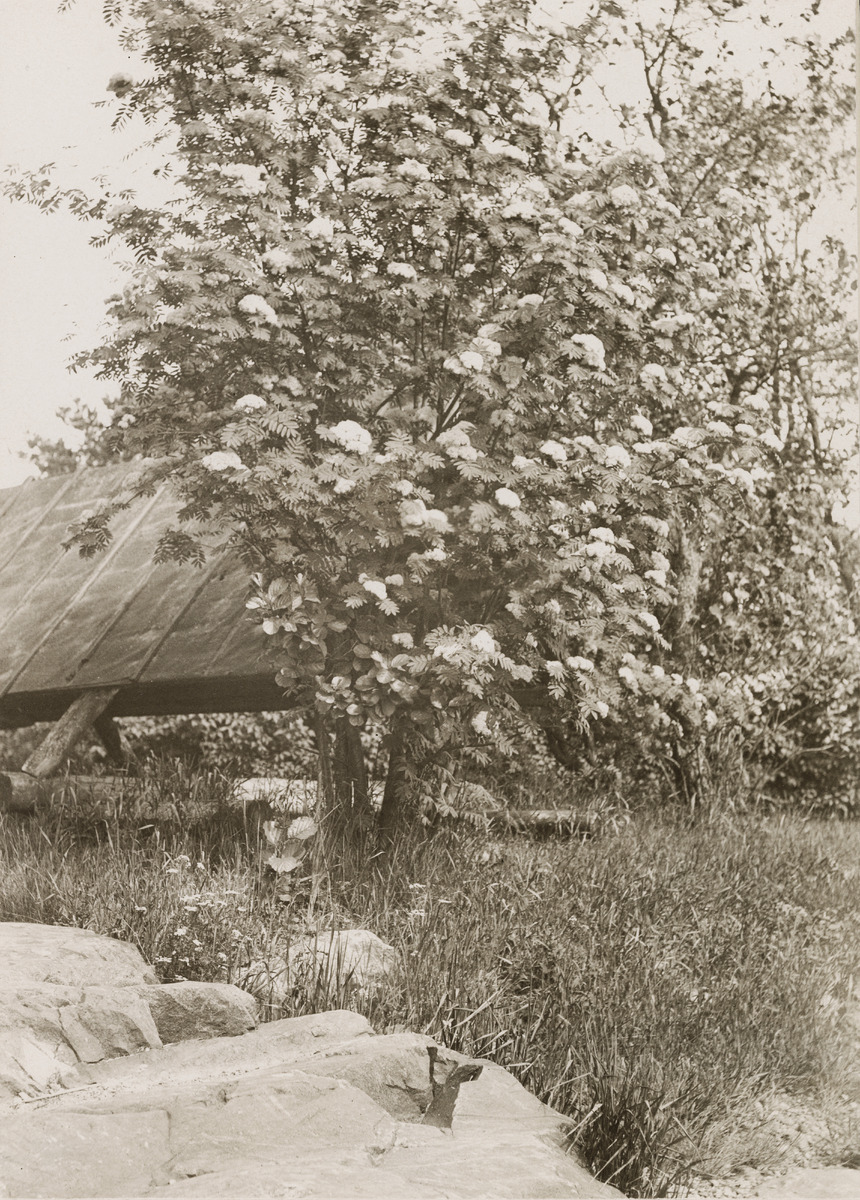
Jääkellari Kaivopuistossa
sisällön kuvaus: Jääkellari Kaivopuistossa. Vieressä kukkiva pihlaja. mustavalkoinen
Ajankohta: kuvausaika 1907
Paikka: Suomi, Uusimaa, Helsinki, Kaivopuisto Helsinki, Kaivopuisto
Aiheet: säilytystilat, kellarit, puurakenteet, katot, puistot, puut